Via Popilia

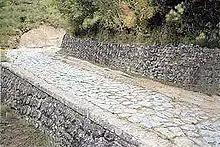
A sector of the Via Popilia (Capua-Rhegium) in the modern province of Reggio Calabria.

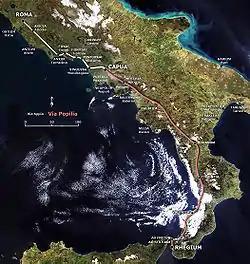
Map of via Popilia

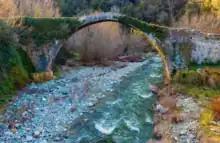
Sant' Angelo Roman bridge (Ponte sul Savuto) or Hannibal's bridge

The Via Popilia is the name of two different ancient Roman roads begun in the consulship of Publius Popilius Laenas. One was in southern Italy and the other was in north-eastern Italy.